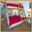
Label: bed